Eared seal

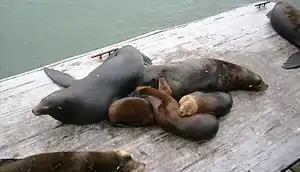
California sea lions

All otariids breed on land during well-defined breeding seasons. Except for the Australian sea lion, which has an atypical 17.5 month breeding cycle, they form strictly annual aggregations on beaches or rocky substrates, often on islands. All species are polygynous; i.e. successful males breed with several females. In most species, males arrive at breeding sites first and establish and maintain territories through vocal and visual displays and occasional fighting. Females typically arrive on shore a day or so before giving birth. While considered social animals, no permanent hierarchies or statuses are established on the colonies. The extent to which males control females or territories varies between species. Thus, the northern fur seal and the South American sea lion tend to herd specific harem-associated females, occasionally injuring them, while the Steller sea lion and the New Zealand sea lion control spatial territories, but do not generally interfere with the movement of the females. Female New Zealand sea lions are the only otariids that move up to into forests to protect their pups during the breeding season.